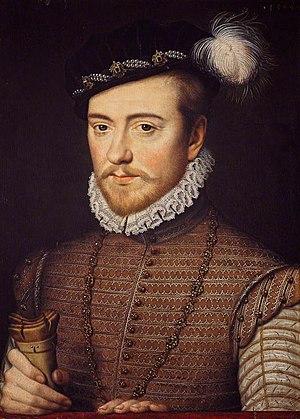
Jacques de Savoie, duc de Nemours.
My Ladye Nevells Booke est une compilation manuscrite de pièces pour clavier du compositeur anglais William Byrd, et l'un des recueils les plus importants de la musique de la Renaissance anglaise, comprenant des pièces caractéristiques et célèbres comme Sellinger's Round et All in a Garden Green.